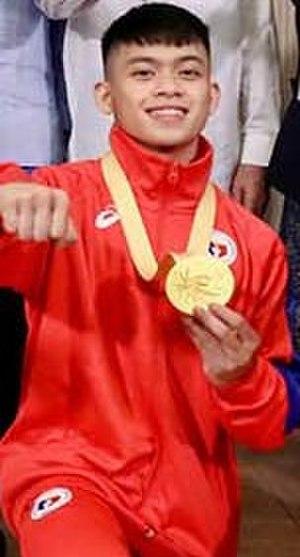
Carlos Edriel Yulo est un gymnaste artistique philippin.